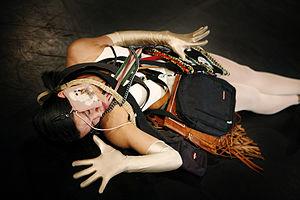
Emmanuelle Huynh, née en 1963 à Châteauroux en France, est une danseuse et chorégraphe française de danse contemporaine.